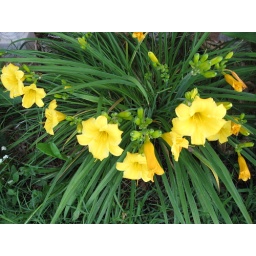
These came up unaided in the abandoned Casa de Luz flower bed